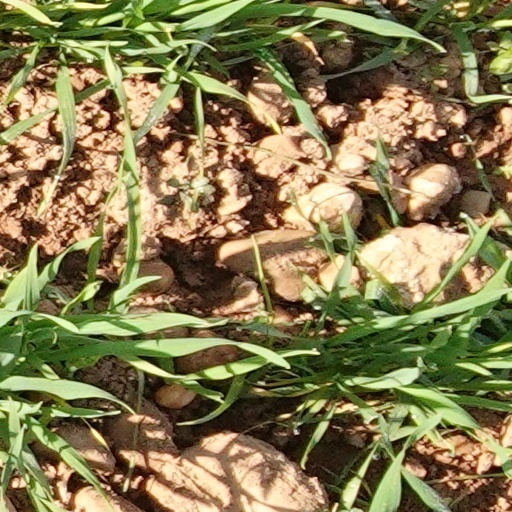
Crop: wheat